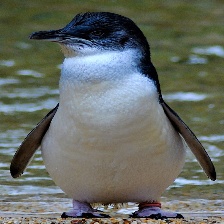
Species: FAIRY PENGUIN
Scientific name: EUDYPTULA MINOR
ImageNet parent category: king_penguin